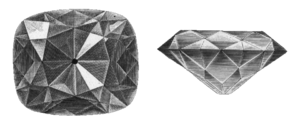
L'étoile du sud (diamant) Русский: Алмаз «Южная звезда» Svenska: Söderns stjärna (diamanten)
L'Étoile du Sud ou Star of the South pour les anglophones, est un diamant à reflets roses découvert en 1853 au Brésil et acheté en 2002 par la maison Cartier.